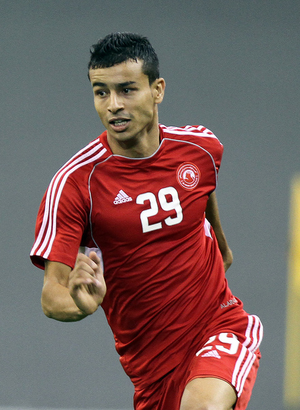
Boualem Khoukhi, né le 9 juillet 1990 à Bou Ismaïl en Algérie des parents algériens, est un joueur de football international qatarien naturalisé, qui évolue au poste de milieu défensif.